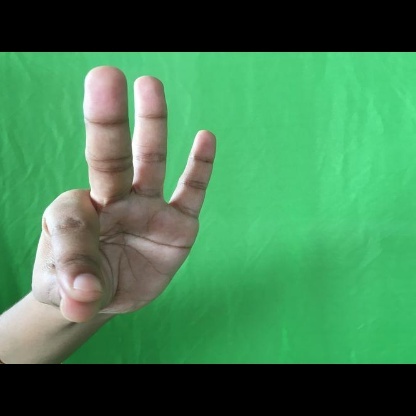
Mudra: Hamsasyam